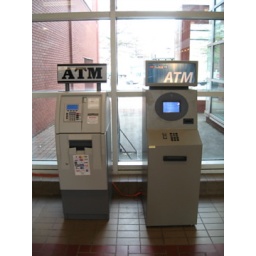
Bucky's Animal Spirit - Installed in a downtown office building